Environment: real
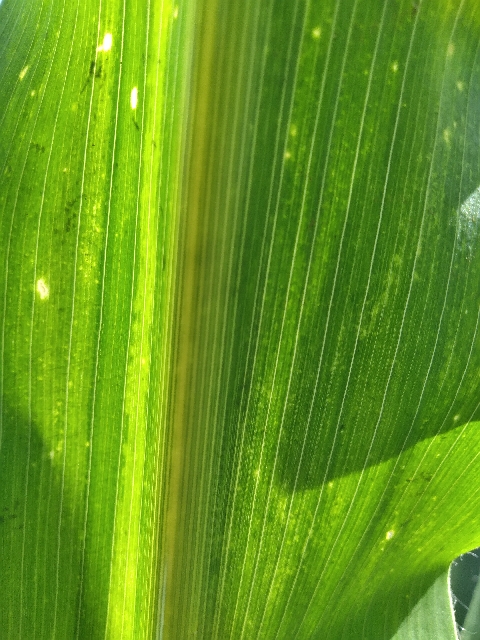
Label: lethal_necrosis